Giant squid

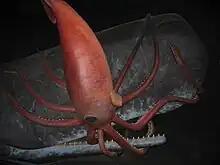
The dramatization of an underwater encounter between the sperm whale and giant squid, from a diorama in the Hall of Ocean Life at the American Museum of Natural History

Recent studies have shown giant squid feed on deep-sea fish, such as the orange roughy ("Hoplostethus atlanticus"), and other squid species. They catch prey using the two tentacles, gripping it with serrated sucker rings on the ends. Then they bring it toward the powerful beak, and shred it with the radula (tongue with small, file-like teeth) before it reaches the esophagus. They are believed to be solitary hunters, as only individual giant squid have been caught in fishing nets. Although the majority of giant squid caught by trawl in New Zealand waters have been associated with the local hoki ("Macruronus novaezelandiae") fishery, hoki do not feature in the squid's diet. This suggests giant squid and hoki prey on the same animals.